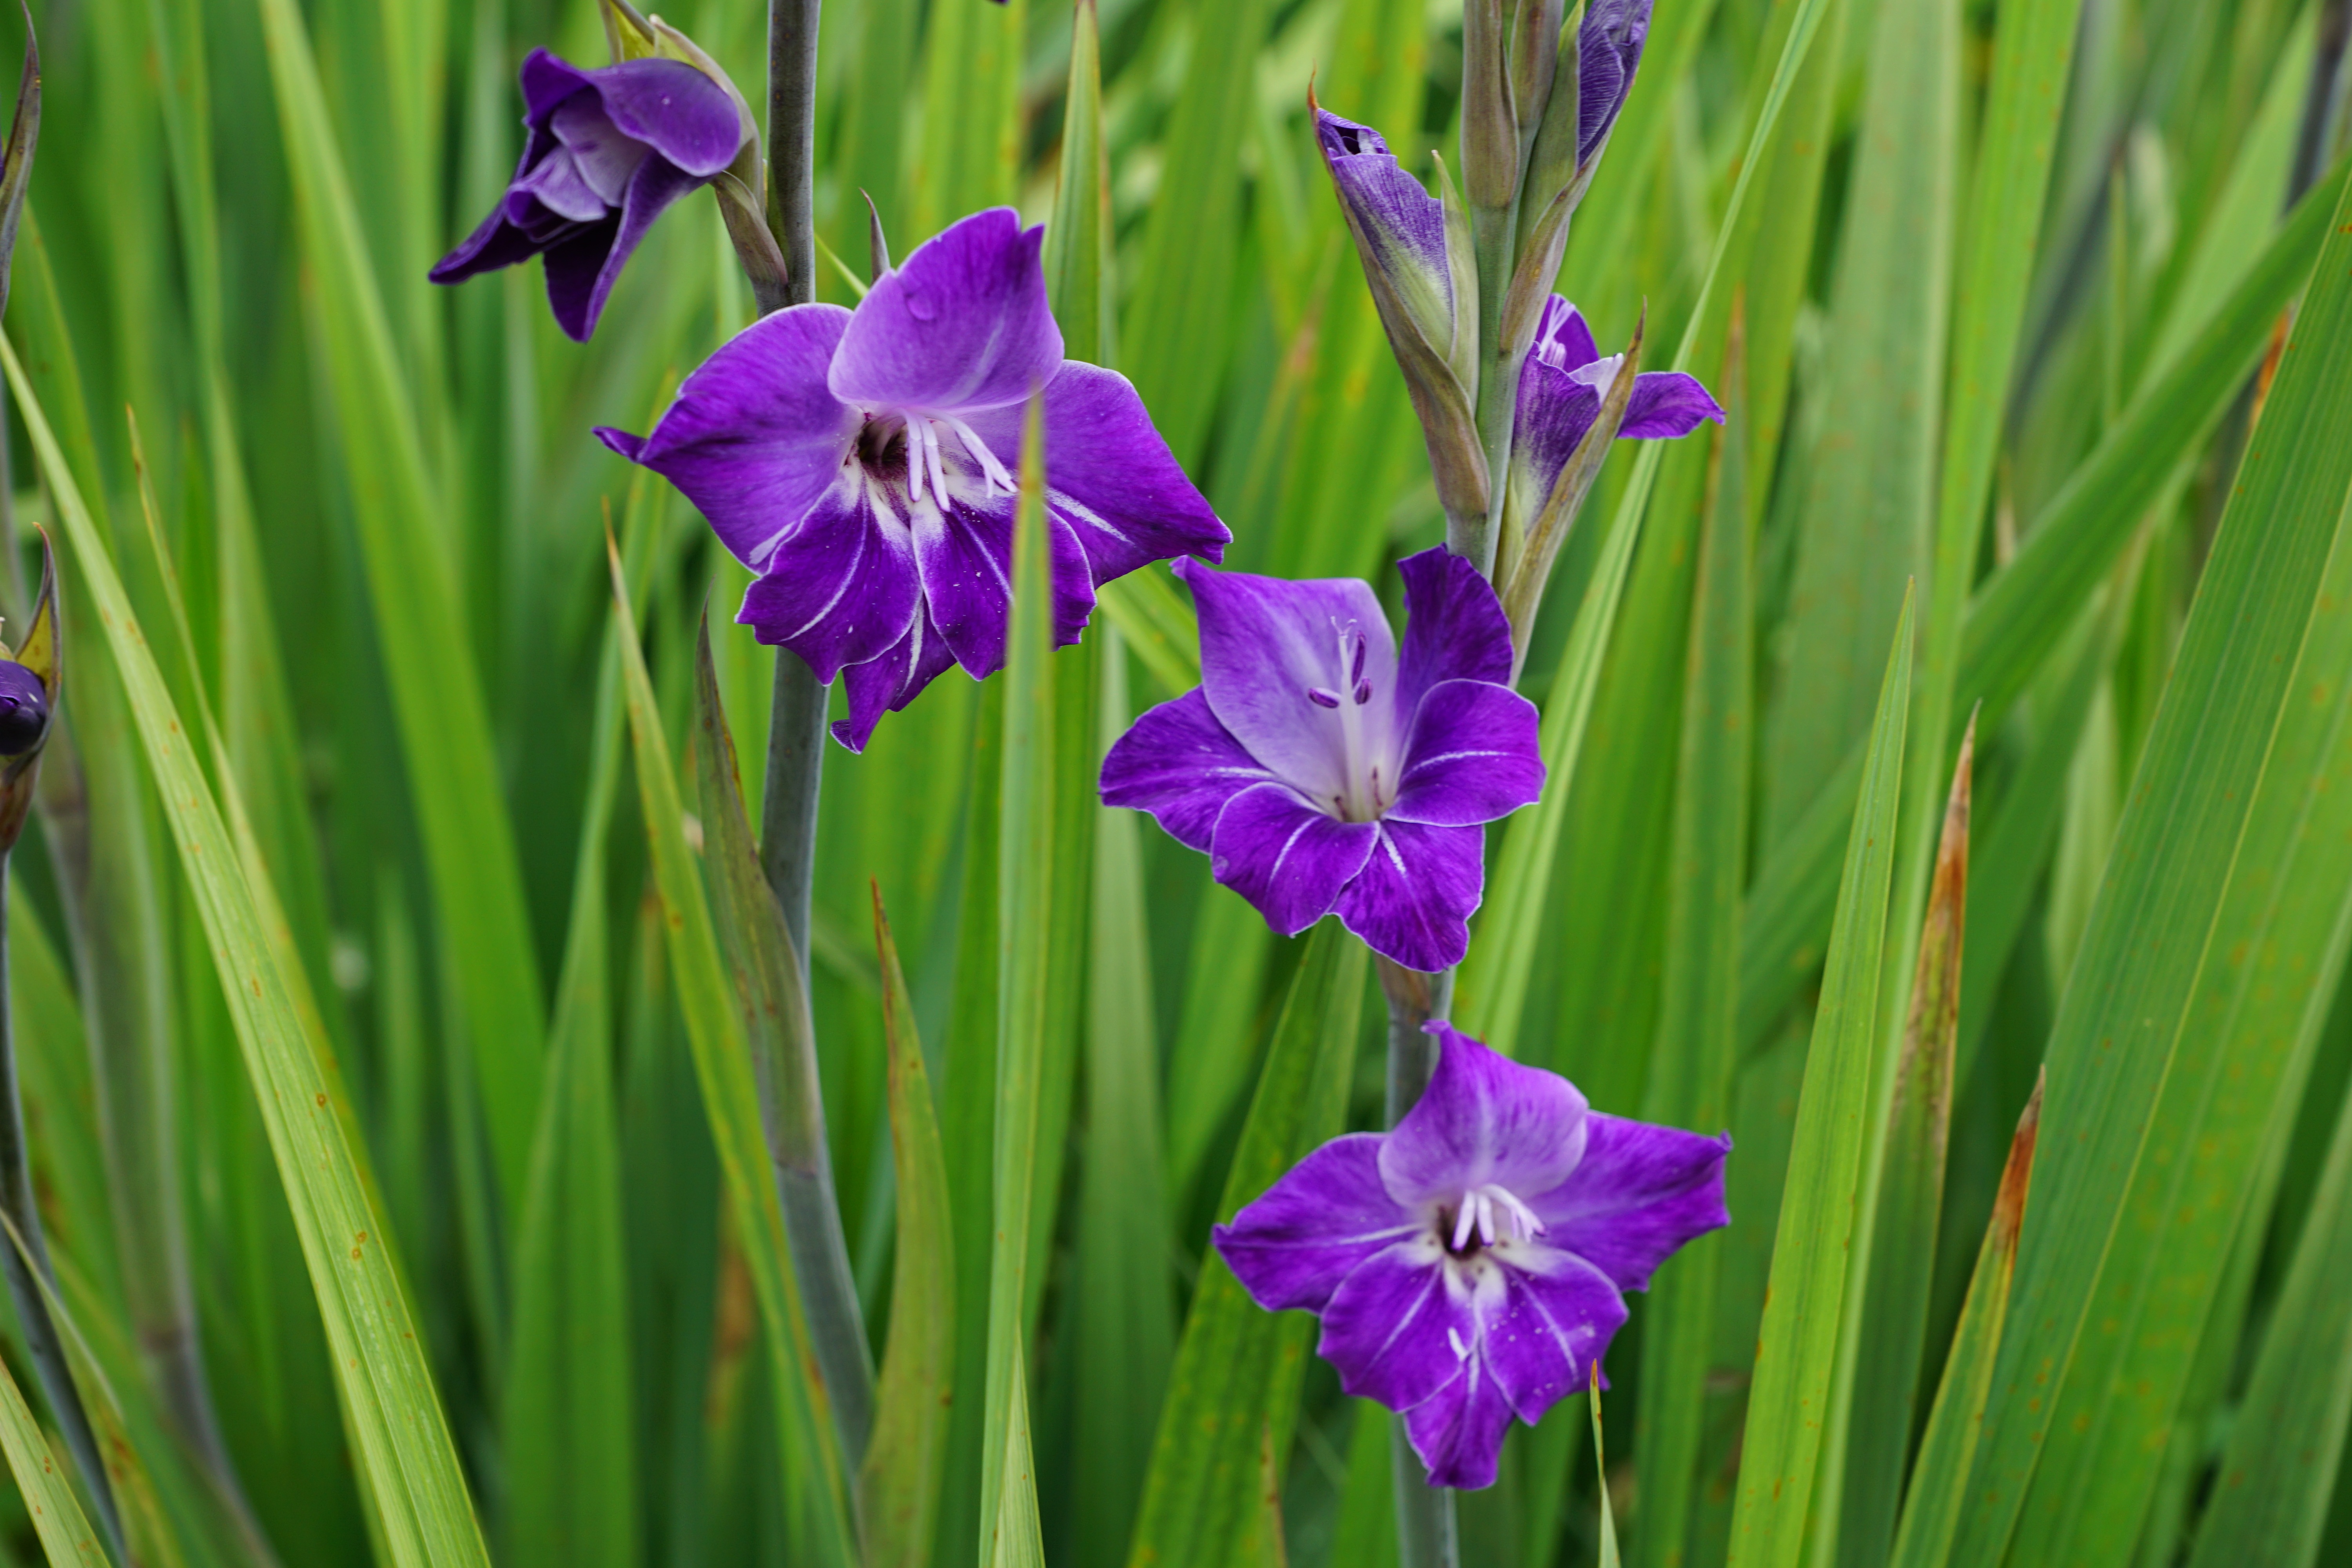
nature, grass, plant, meadow, flower, purple, green, botany, blue, flora, iris, eye, gladiolus, flowering plant, iris versicolor, plant stem, land plant, iris family